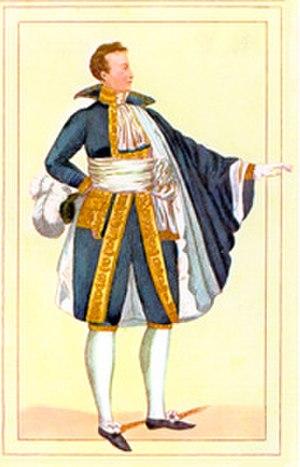
Cette liste permet de comprendre les diverses évolutions chronologiques de cette assemblée. Elle vient en complément de la catégorie Catégorie:Membre du Sénat conservateur, qui fournit une liste des membres par ordre alphabétique.